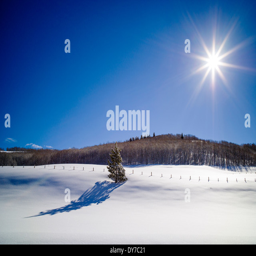
lone tree casts long shadow on the snow , national park of mountains